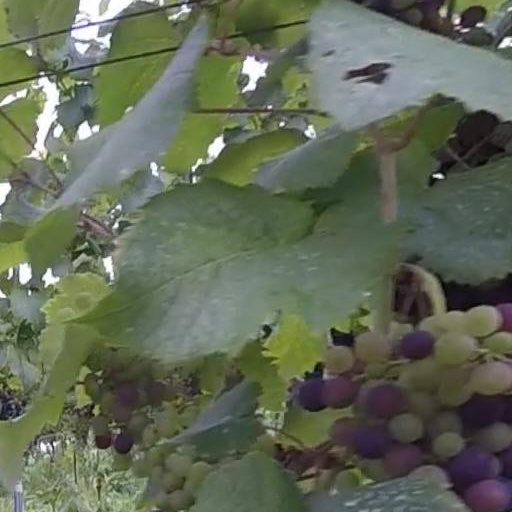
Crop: grape